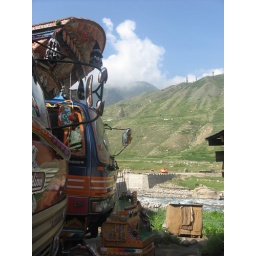
On the overnight bus from Mansehra to Gilgit we stopped here for breakfast and were surrounded by colourful trucks